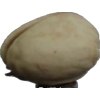
Label: pistachio